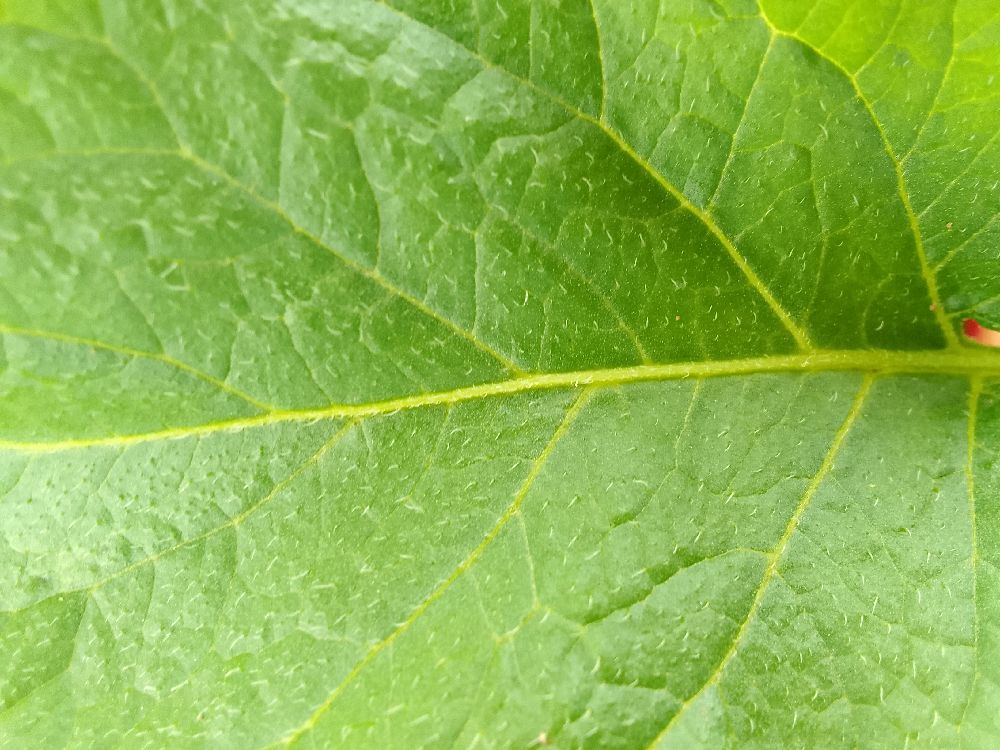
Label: Healthy